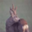
Label: deer